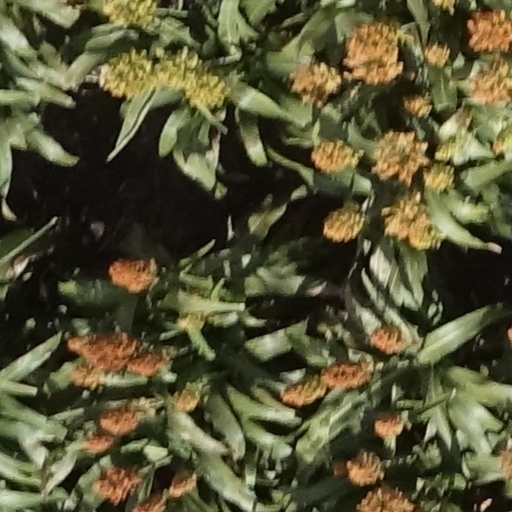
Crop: sorghum